Zoltán Opata

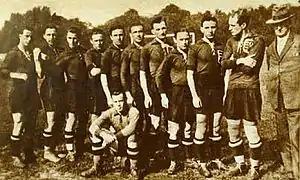
1924 Hungarian team; Károly Fogl, Zoltán Opata, Ferenc Hirzer, Rudolf Jeny, József Eisenhoffer, Béla Guttmann, Gyula Mándi, Gábor Obitz, József Braun, György Orth, János Biri, and Gyula Kiss

Born in Budapest, Opata first began playing as a teenager at local minnows MÁVAG in 1917. Three years later he accepted an offer to join Hungarian club MTK, who had lost some of their strikers to foreign clubs in the previous two years. Opata immediately established himself as a regular member of a star-studded squad along with teammates György Orth, József Braun and Imre Schlosser. In the next five years between 1920 and 1925 MTK absolutely dominated the game and topped the Hungarian League every season, in addition to winning two Hungarian Cups.